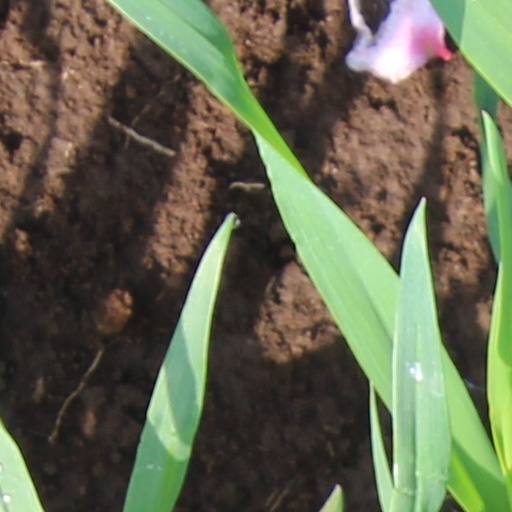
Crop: wheat